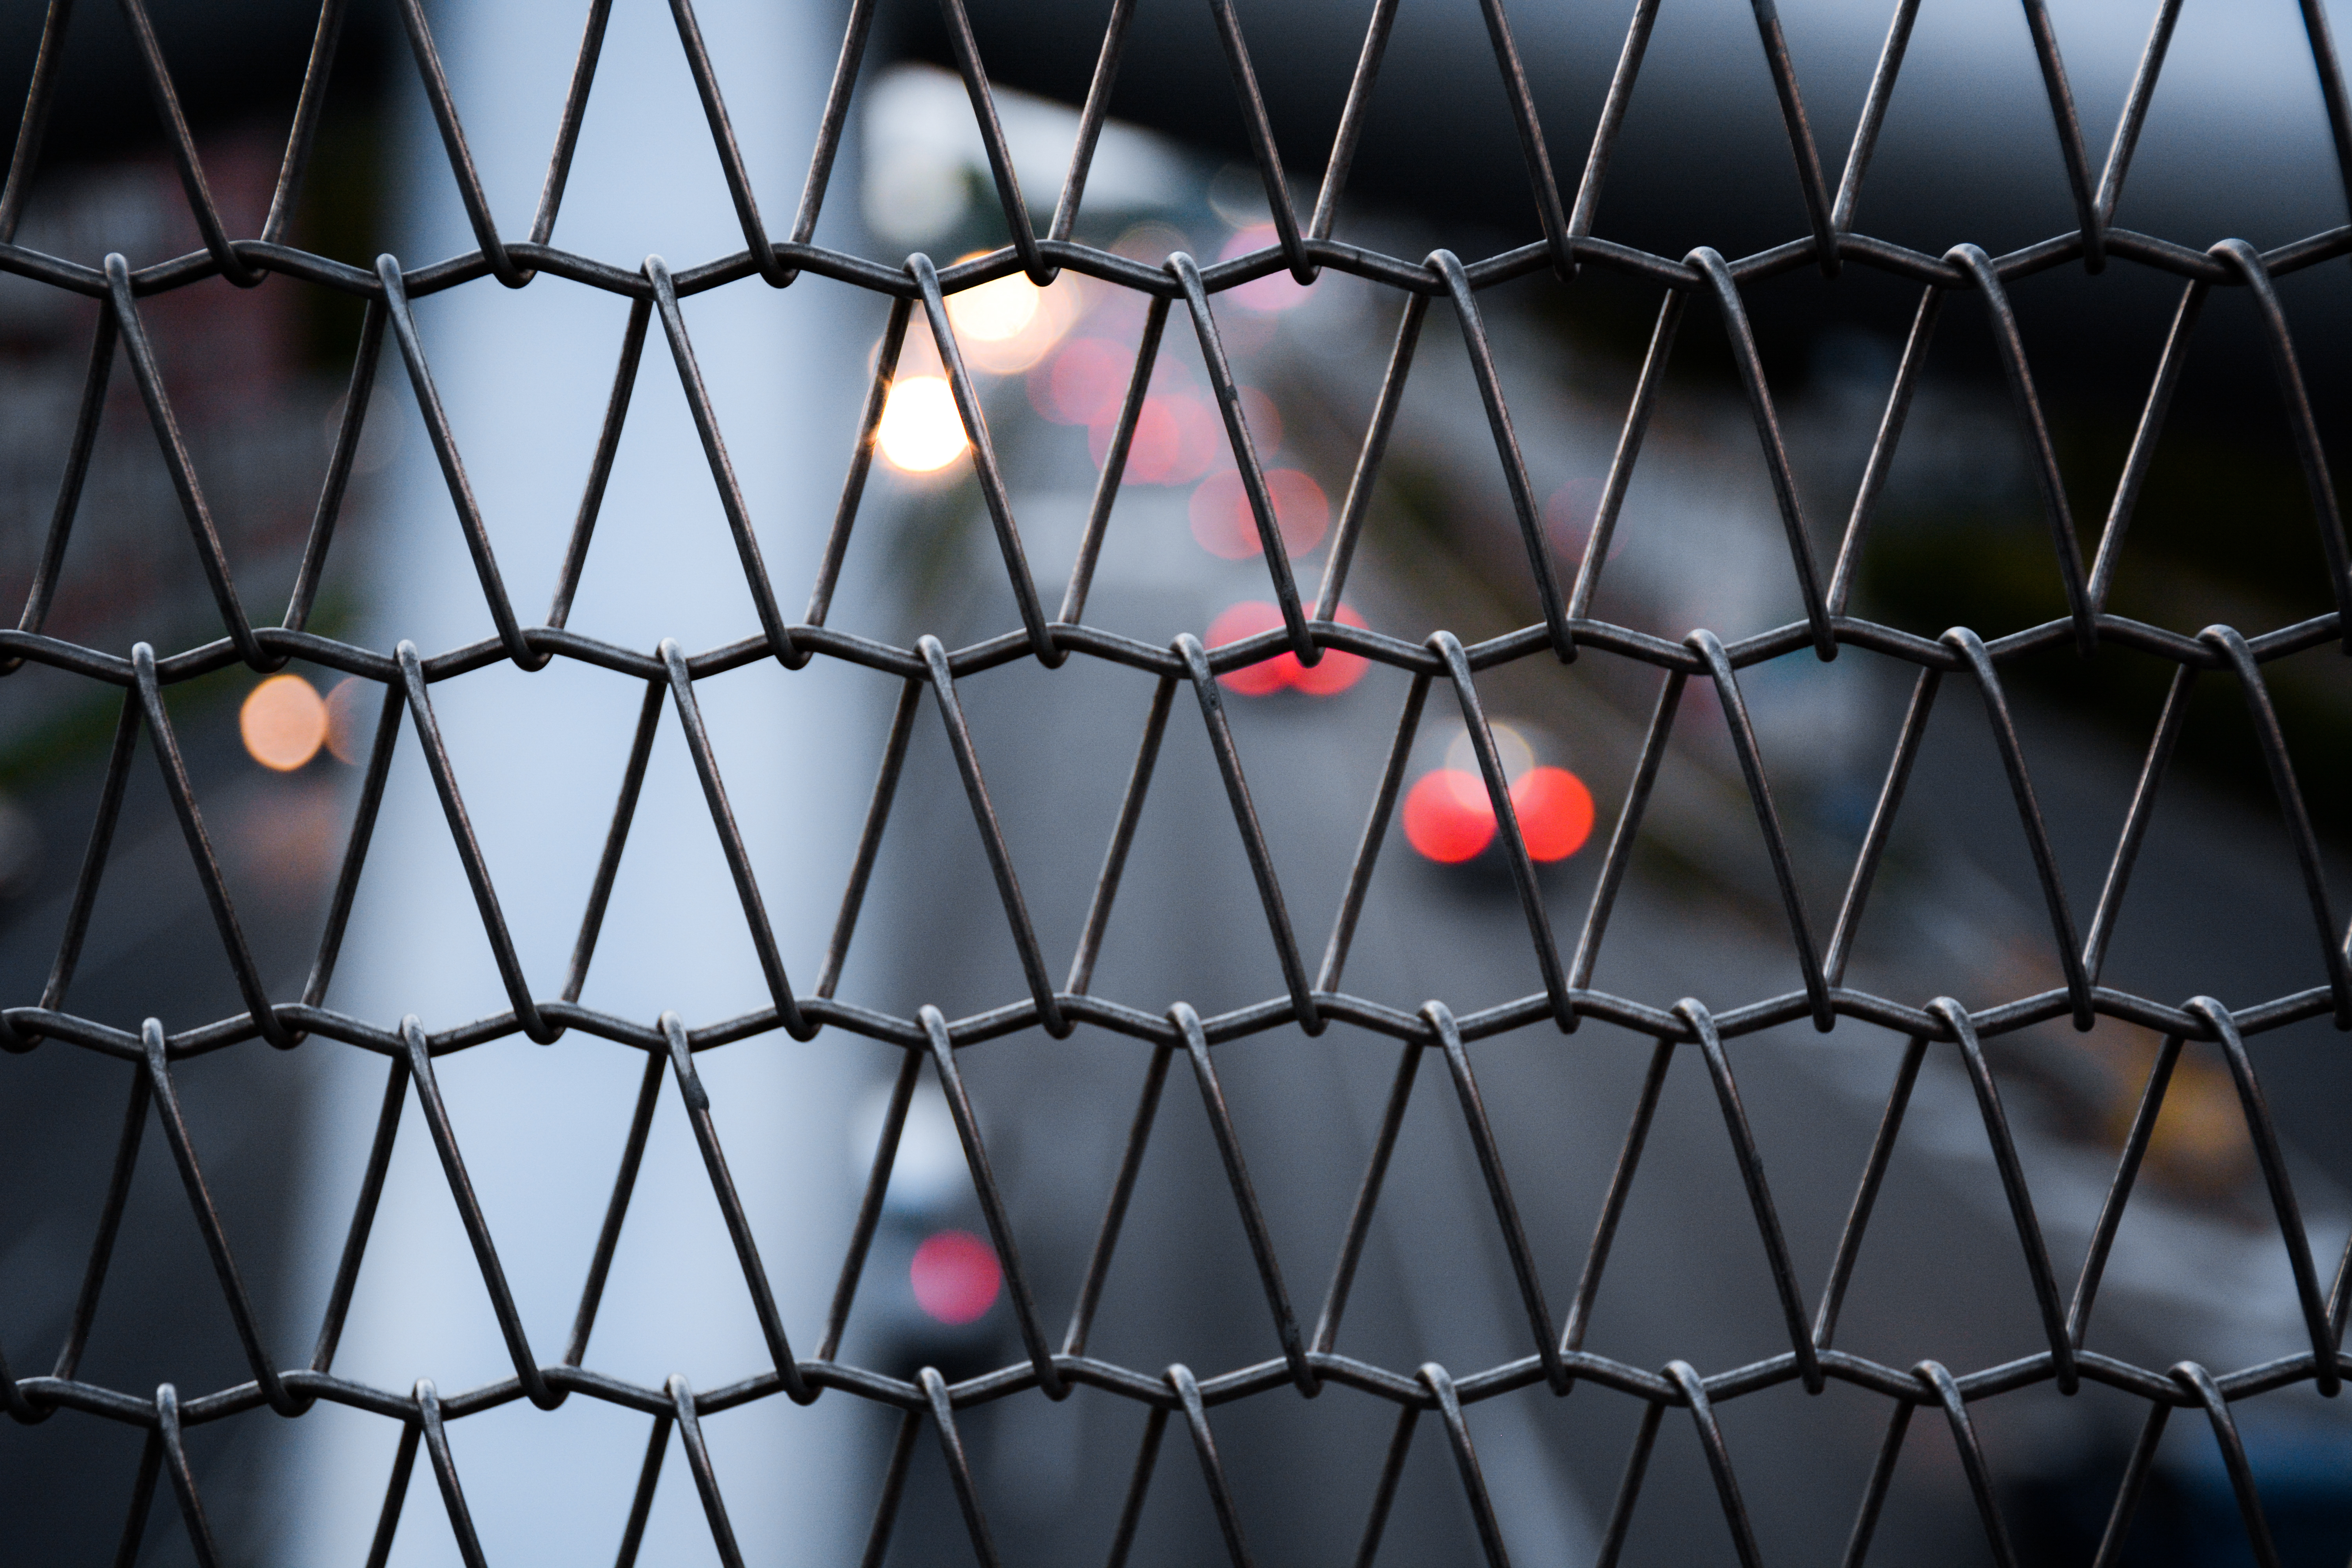
wheel, pattern, line, color, circle, design, net, symmetry, shape